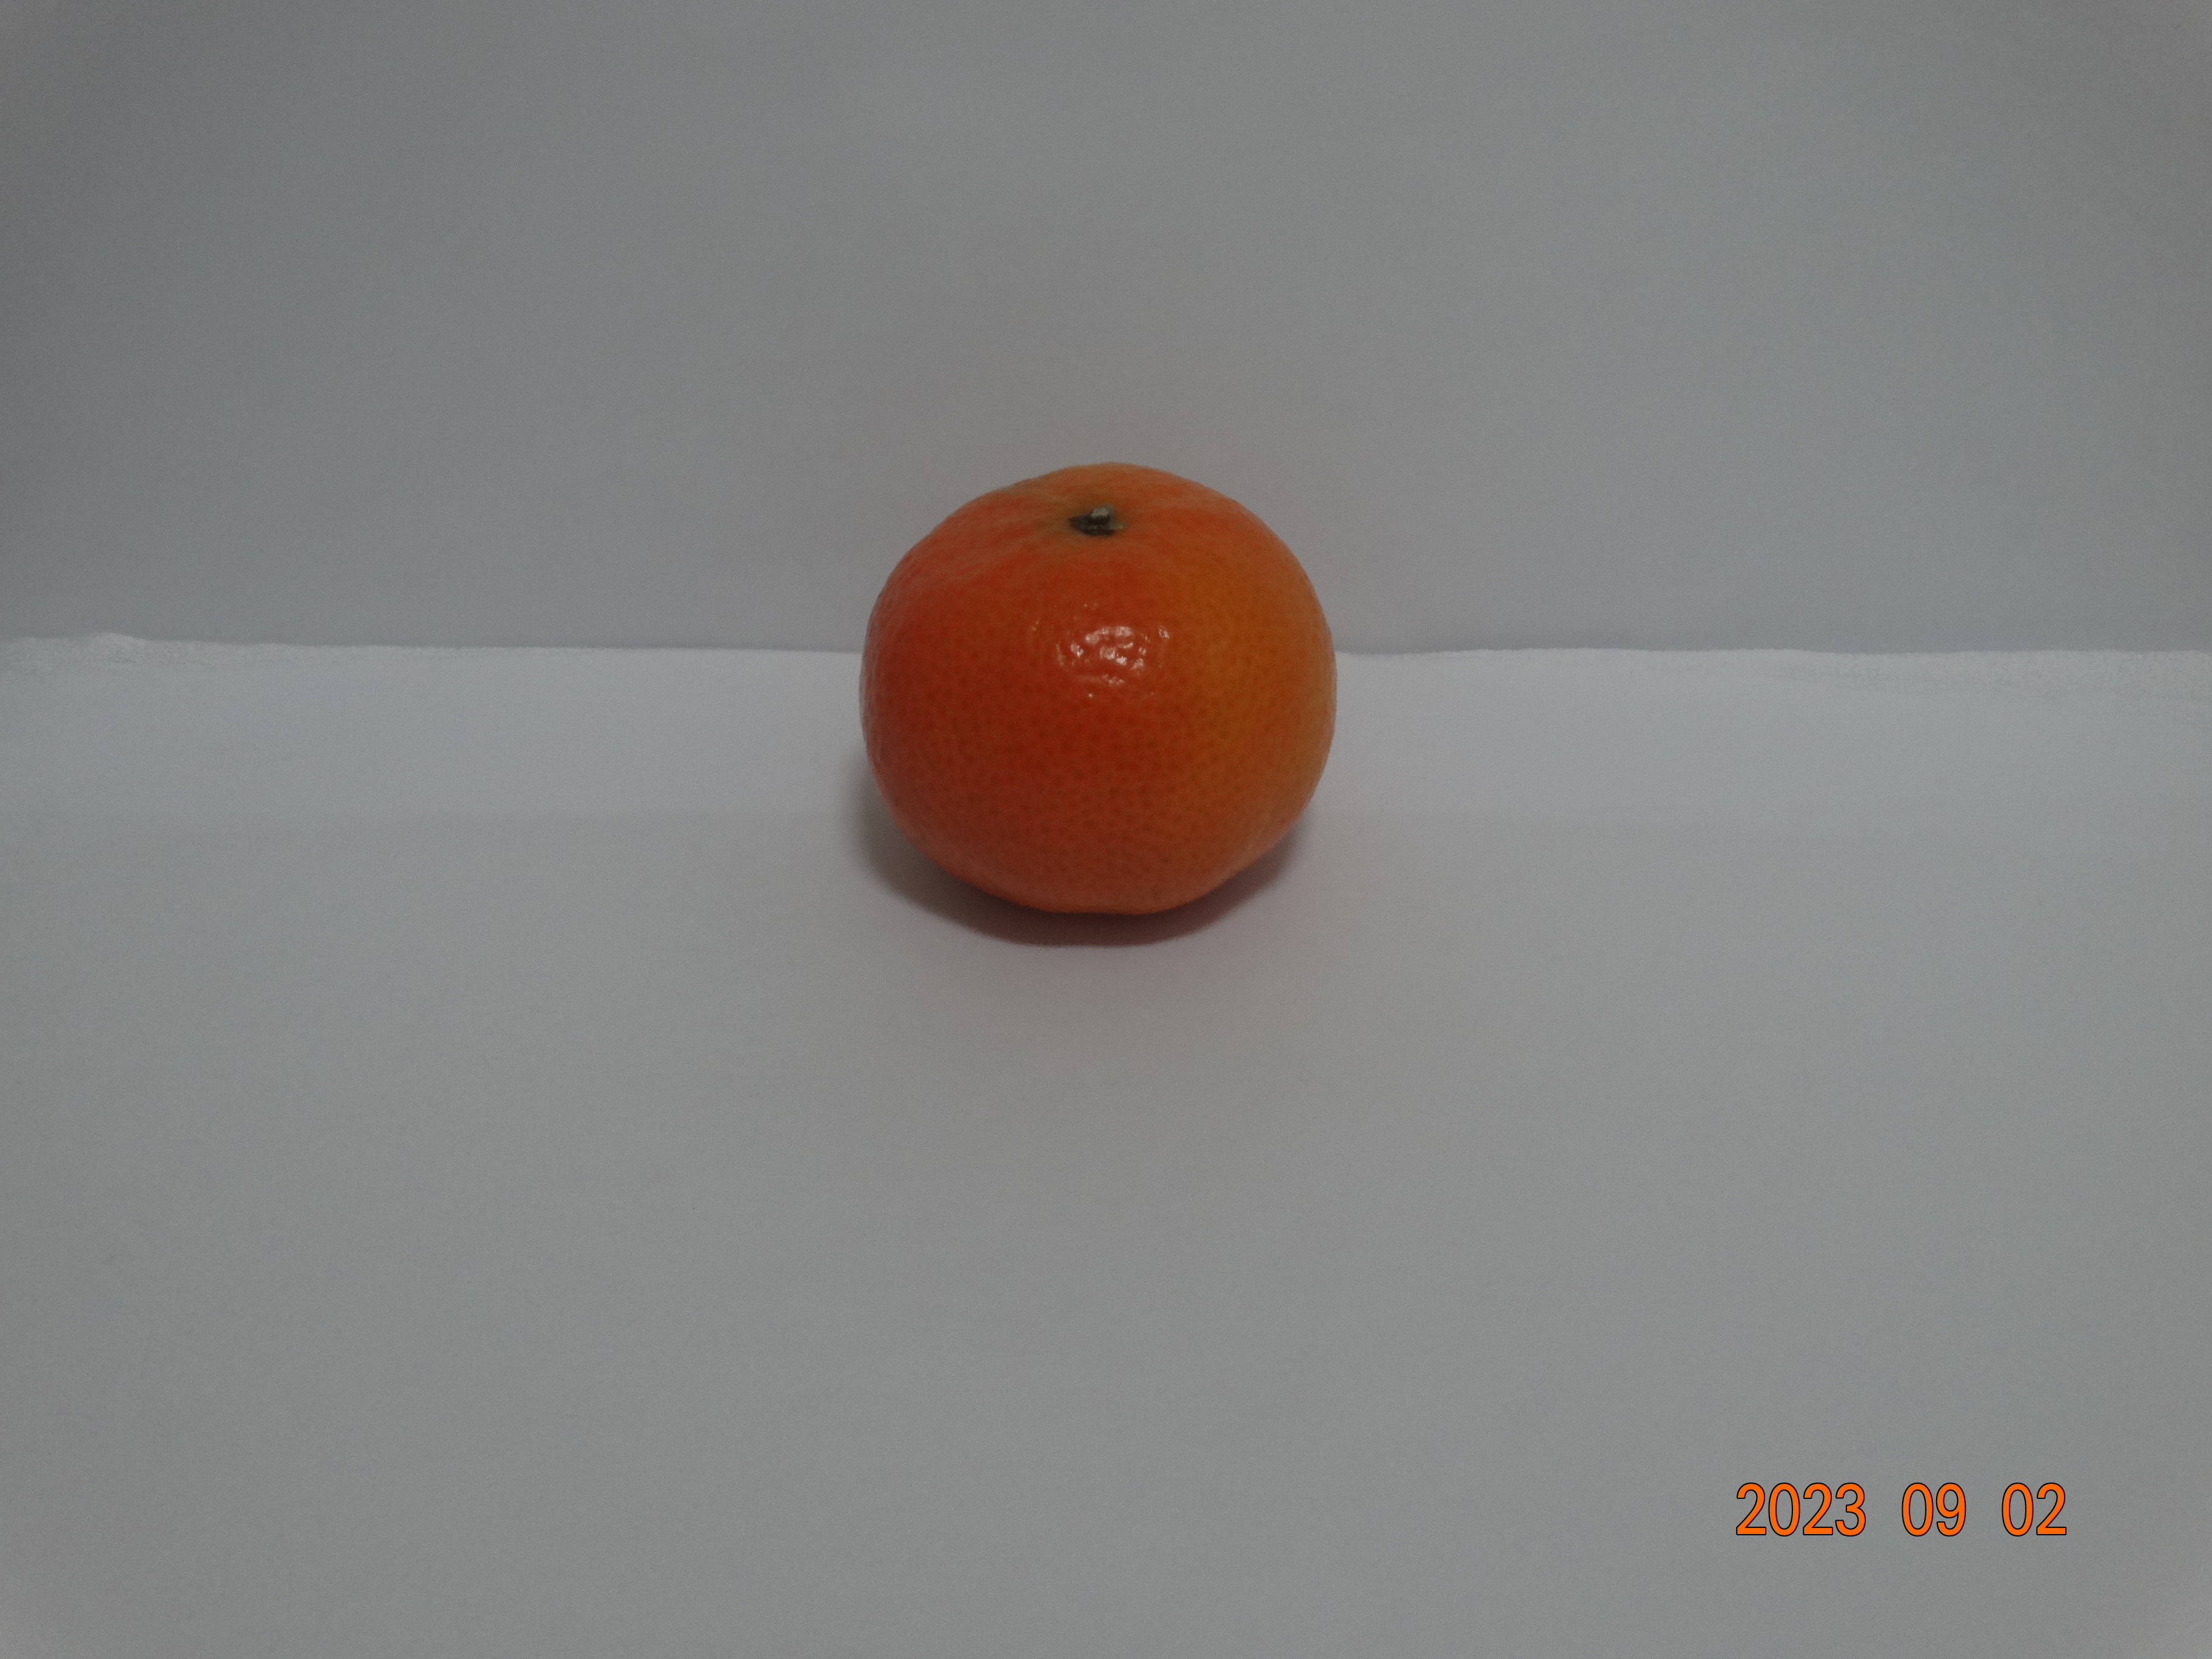
Citrus fruit variety: tangerine